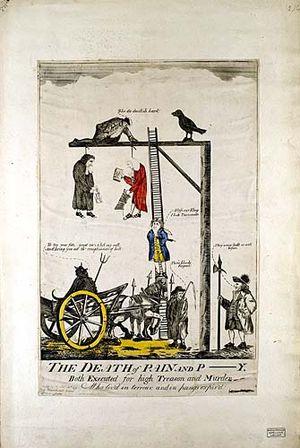
Joseph Priestley est né le 13 mars 1733 à Birstall, dans le West Yorkshire, et mort le 6 février 1804 à Northumberland, en Pennsylvanie, est un théologien, pasteur dissident, philosophe naturel, pédagogue et théoricien de la politique anglais qui publia plus de cent cinquante ouvrages. Connu pour ses travaux de chimiste et de physicien, on lui attribue généralement la découverte de l'oxygène qu'il a isolé dans son état gazeux. C'est en 1774 que Priestley produisit pour la première fois de l'oxygène. Cependant, en tant que partisan de la théorie phlogistique, il nomma ce nouveau gaz « air déphlogistiqué », et ne se rendit pas compte de l'importance de sa découverte. Carl Wilhelm Scheele, lui aussi partisan du phlogistique, revendiqua la découverte de l'« oxygène », mais il devait revenir au chimiste français Antoine Lavoisier, père de la chimie moderne et démystificateur de la théorie du phlogistique, d’identifier le nouveau gaz par son poids spécifique et de donner à l'oxygène son nom.